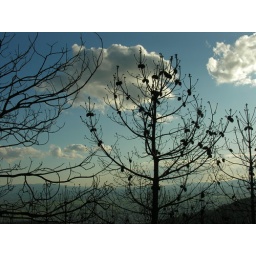
Burned trees against the sky